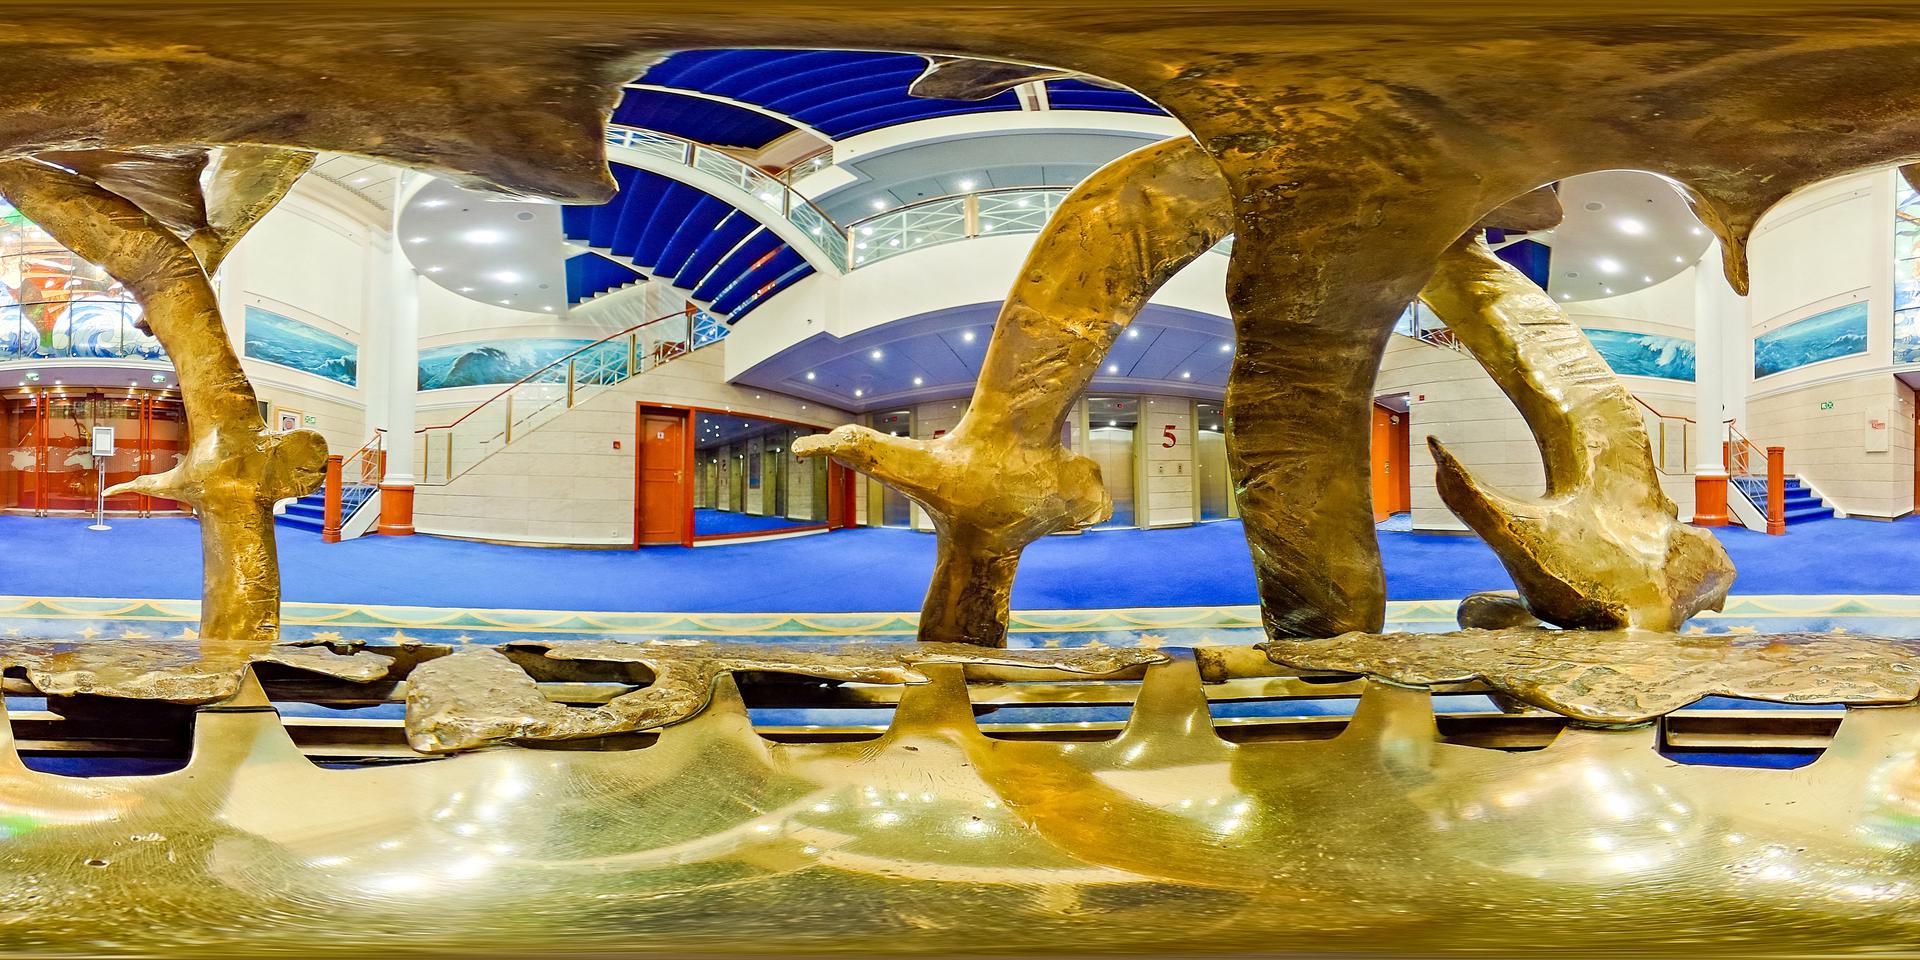
Referred object: The red number 5 on the column above

Referred object: turn slightly right to see the elevator doors marked '5'.